Winchester (Chesil) railway station

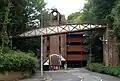
The site of the station is now occupied by a multi-storey car park

Originally named "Winchester Cheesehill", the station was opened with the line from Newbury on 4 May 1885. Initially a terminus, since the intended line southwards to Southampton was never completed, it became a through station on 1 October 1891 when a connecting line to the London and South Western Railway (LSWR) was opened, joining the latter at Shawford Junction.